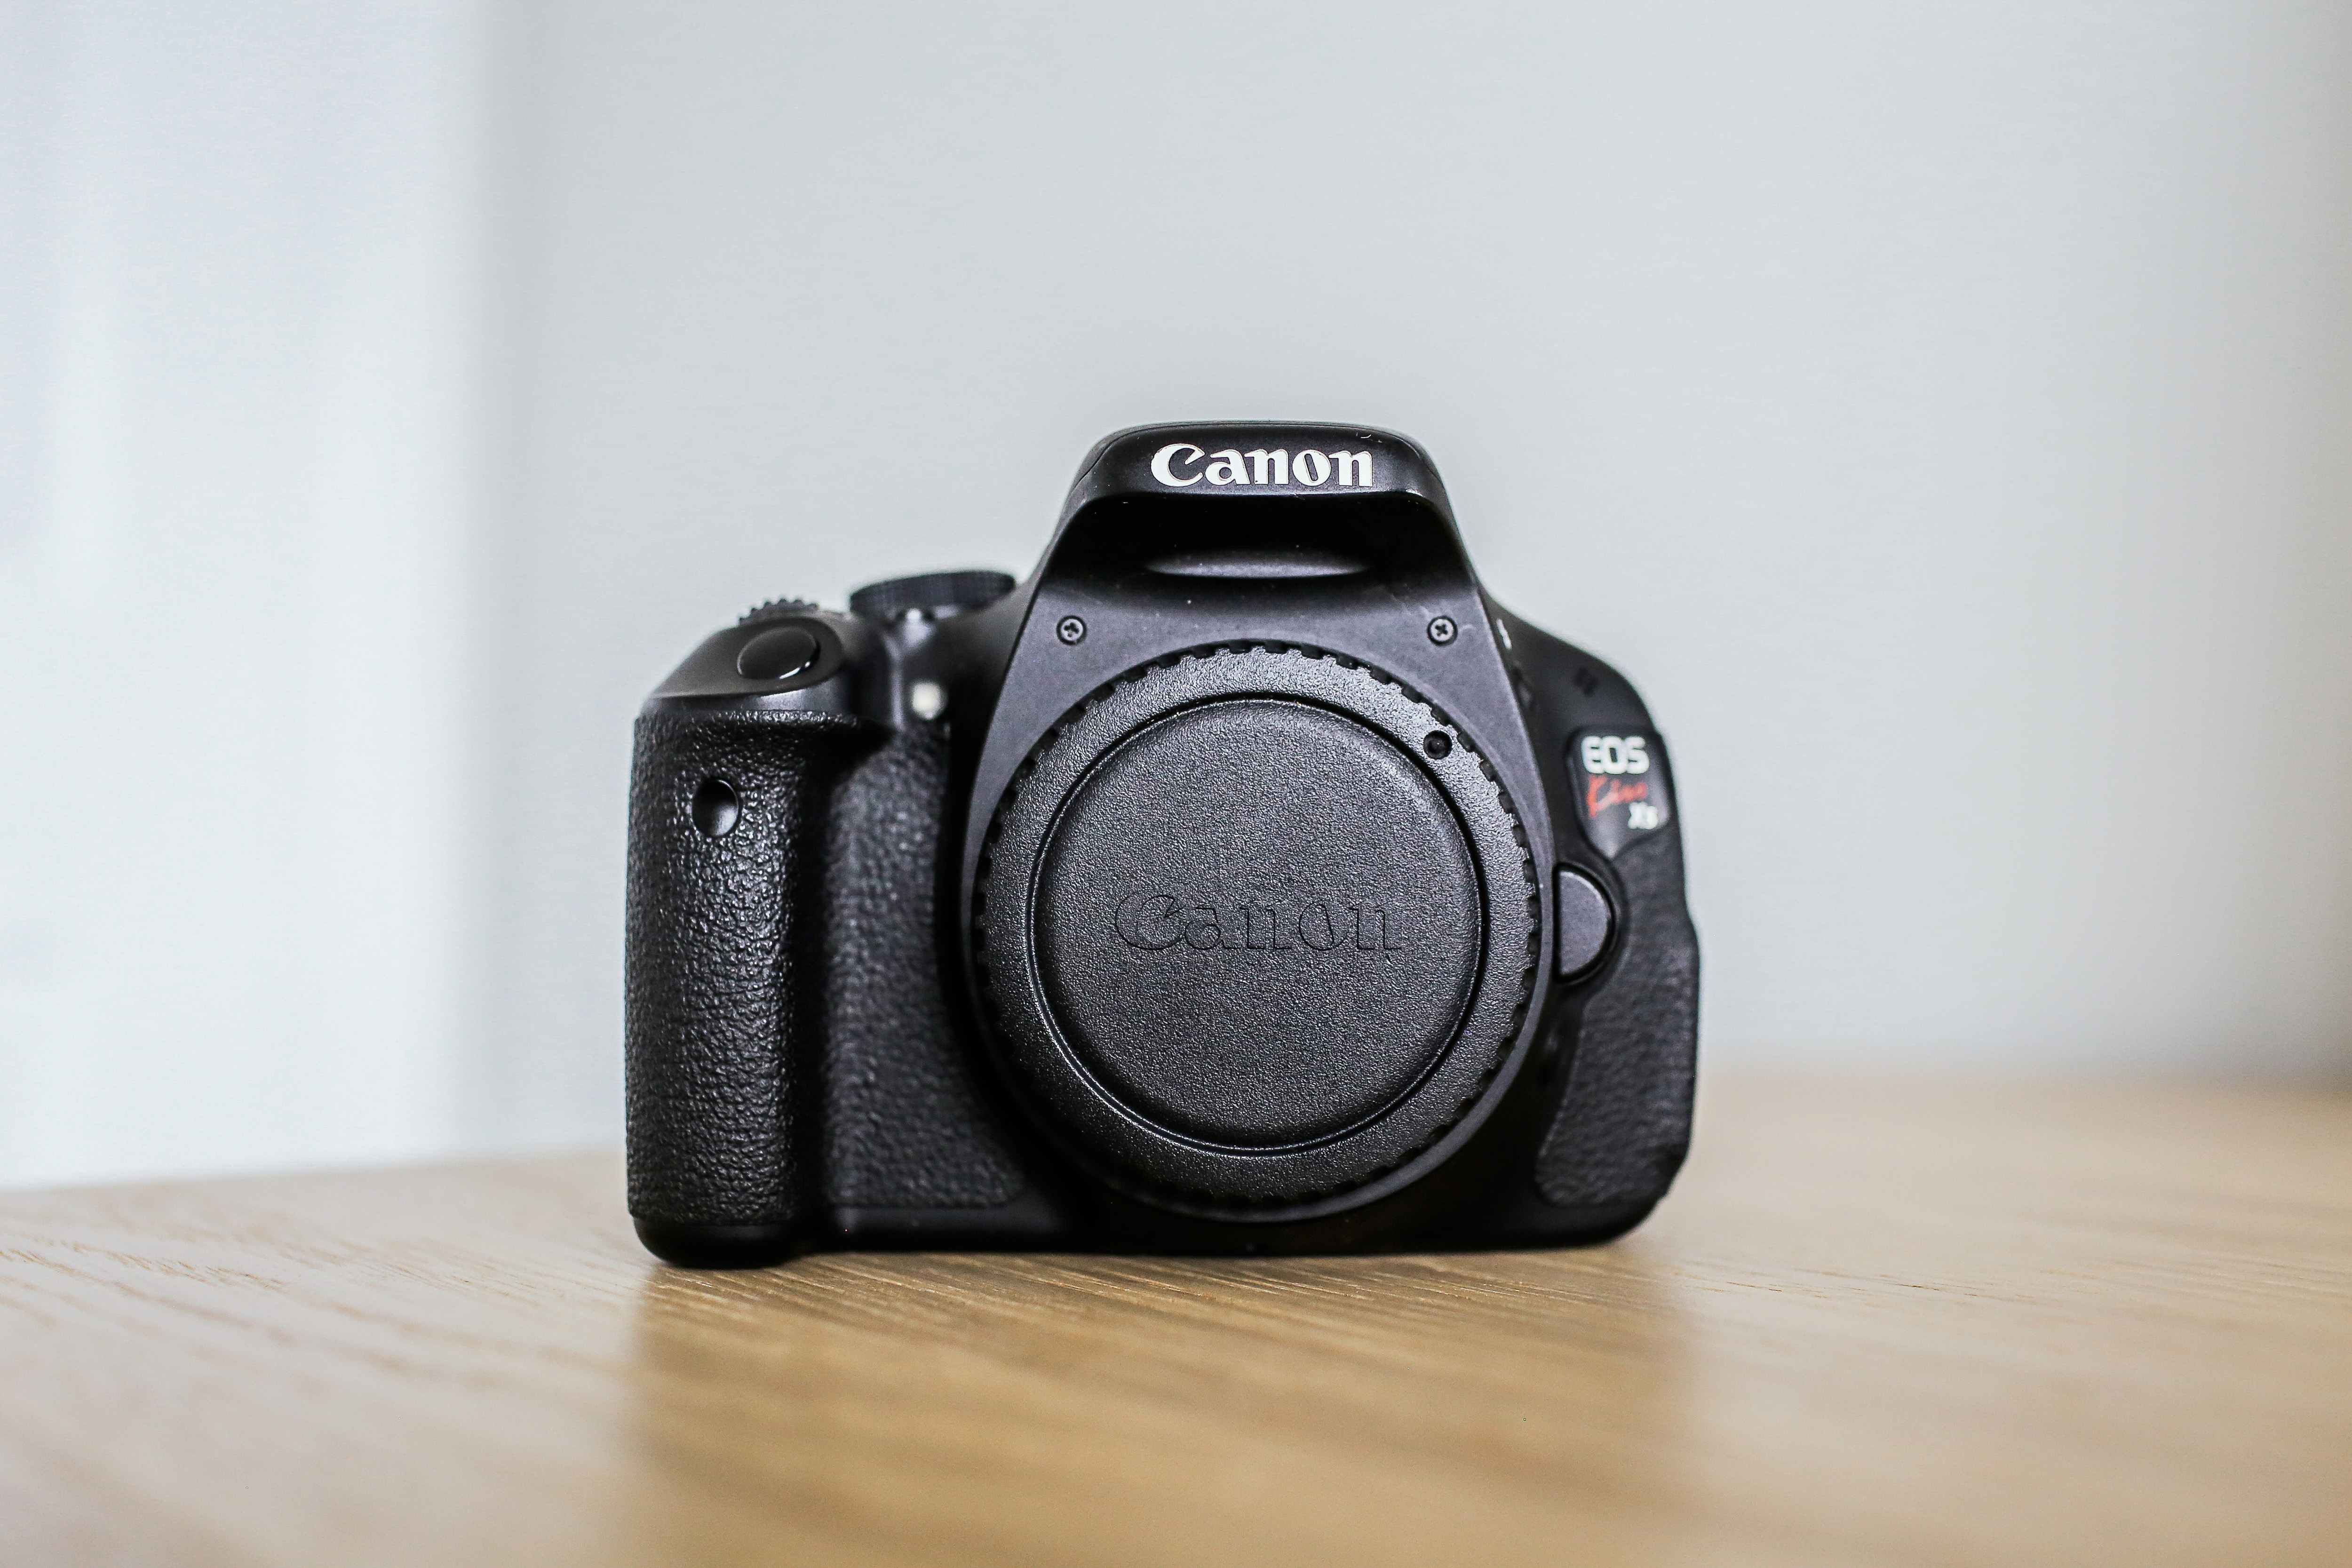
camera accessory, cameras optics, camera, Point and shoot camera, digital camera, camera lens, single lens reflex camera, reflex camera, lens cap, digital slr, lens, mirrorless interchangeable lens camera, photography, leather, film camera, strap, still life